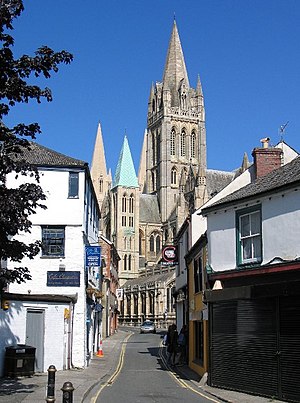
Cornwall / Galleri
Cornwall er et grevskab i det yderste sydvestlige hjørne af England.